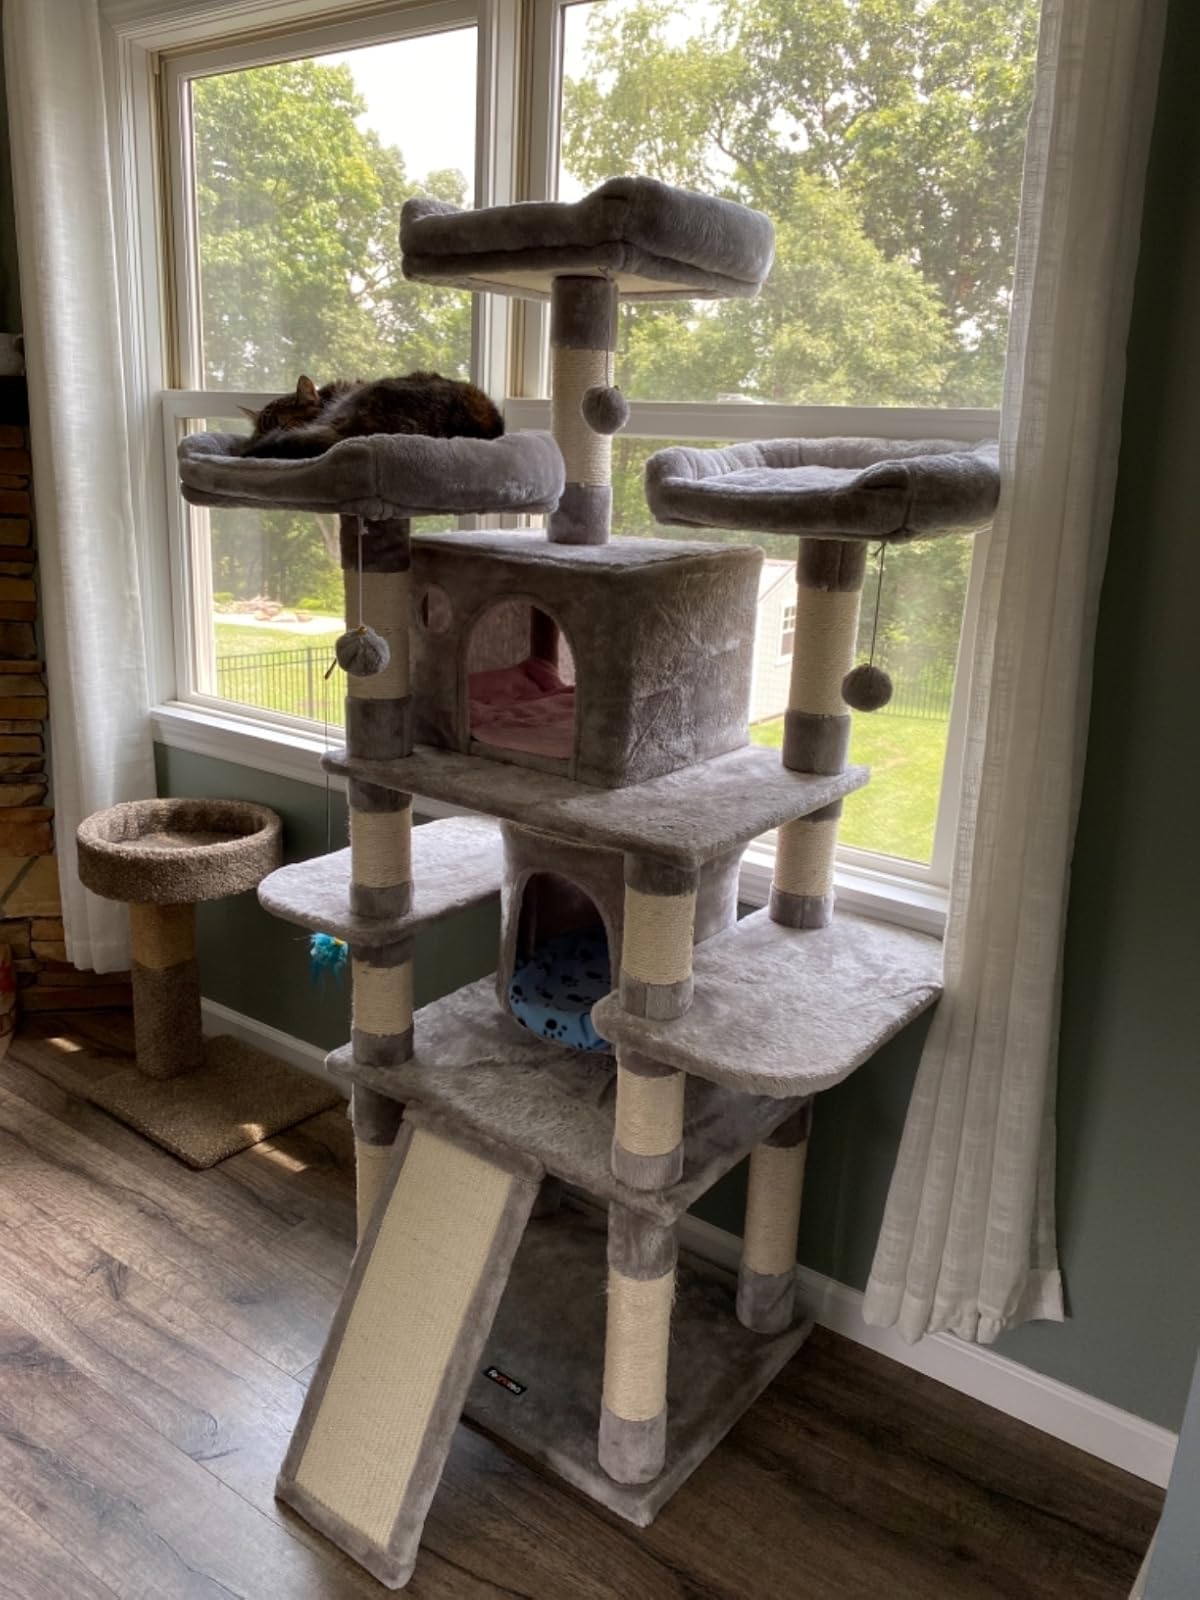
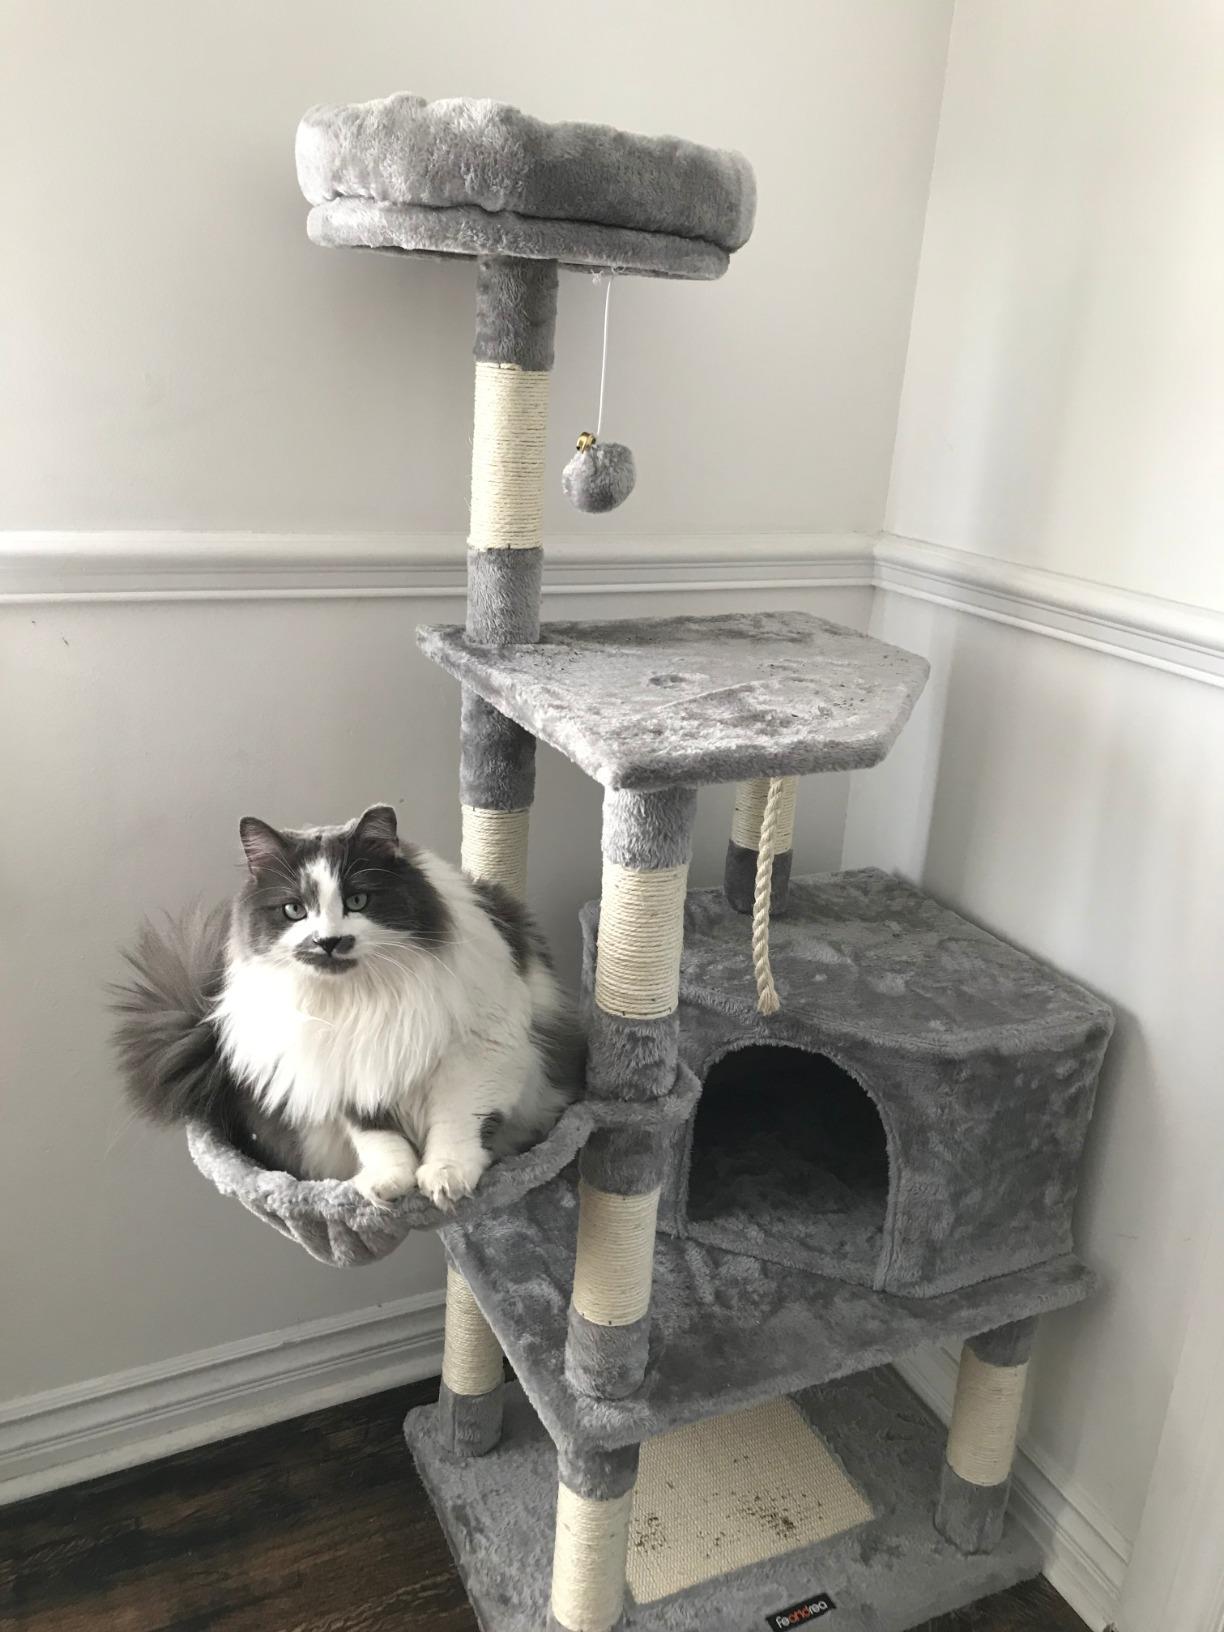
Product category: items_cat tree
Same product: no